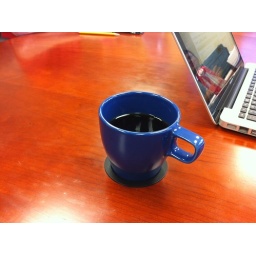
Found a built in cup holder in the conference table